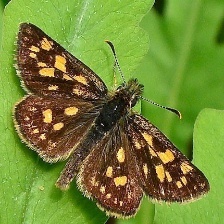
Species: CHECQUERED SKIPPER